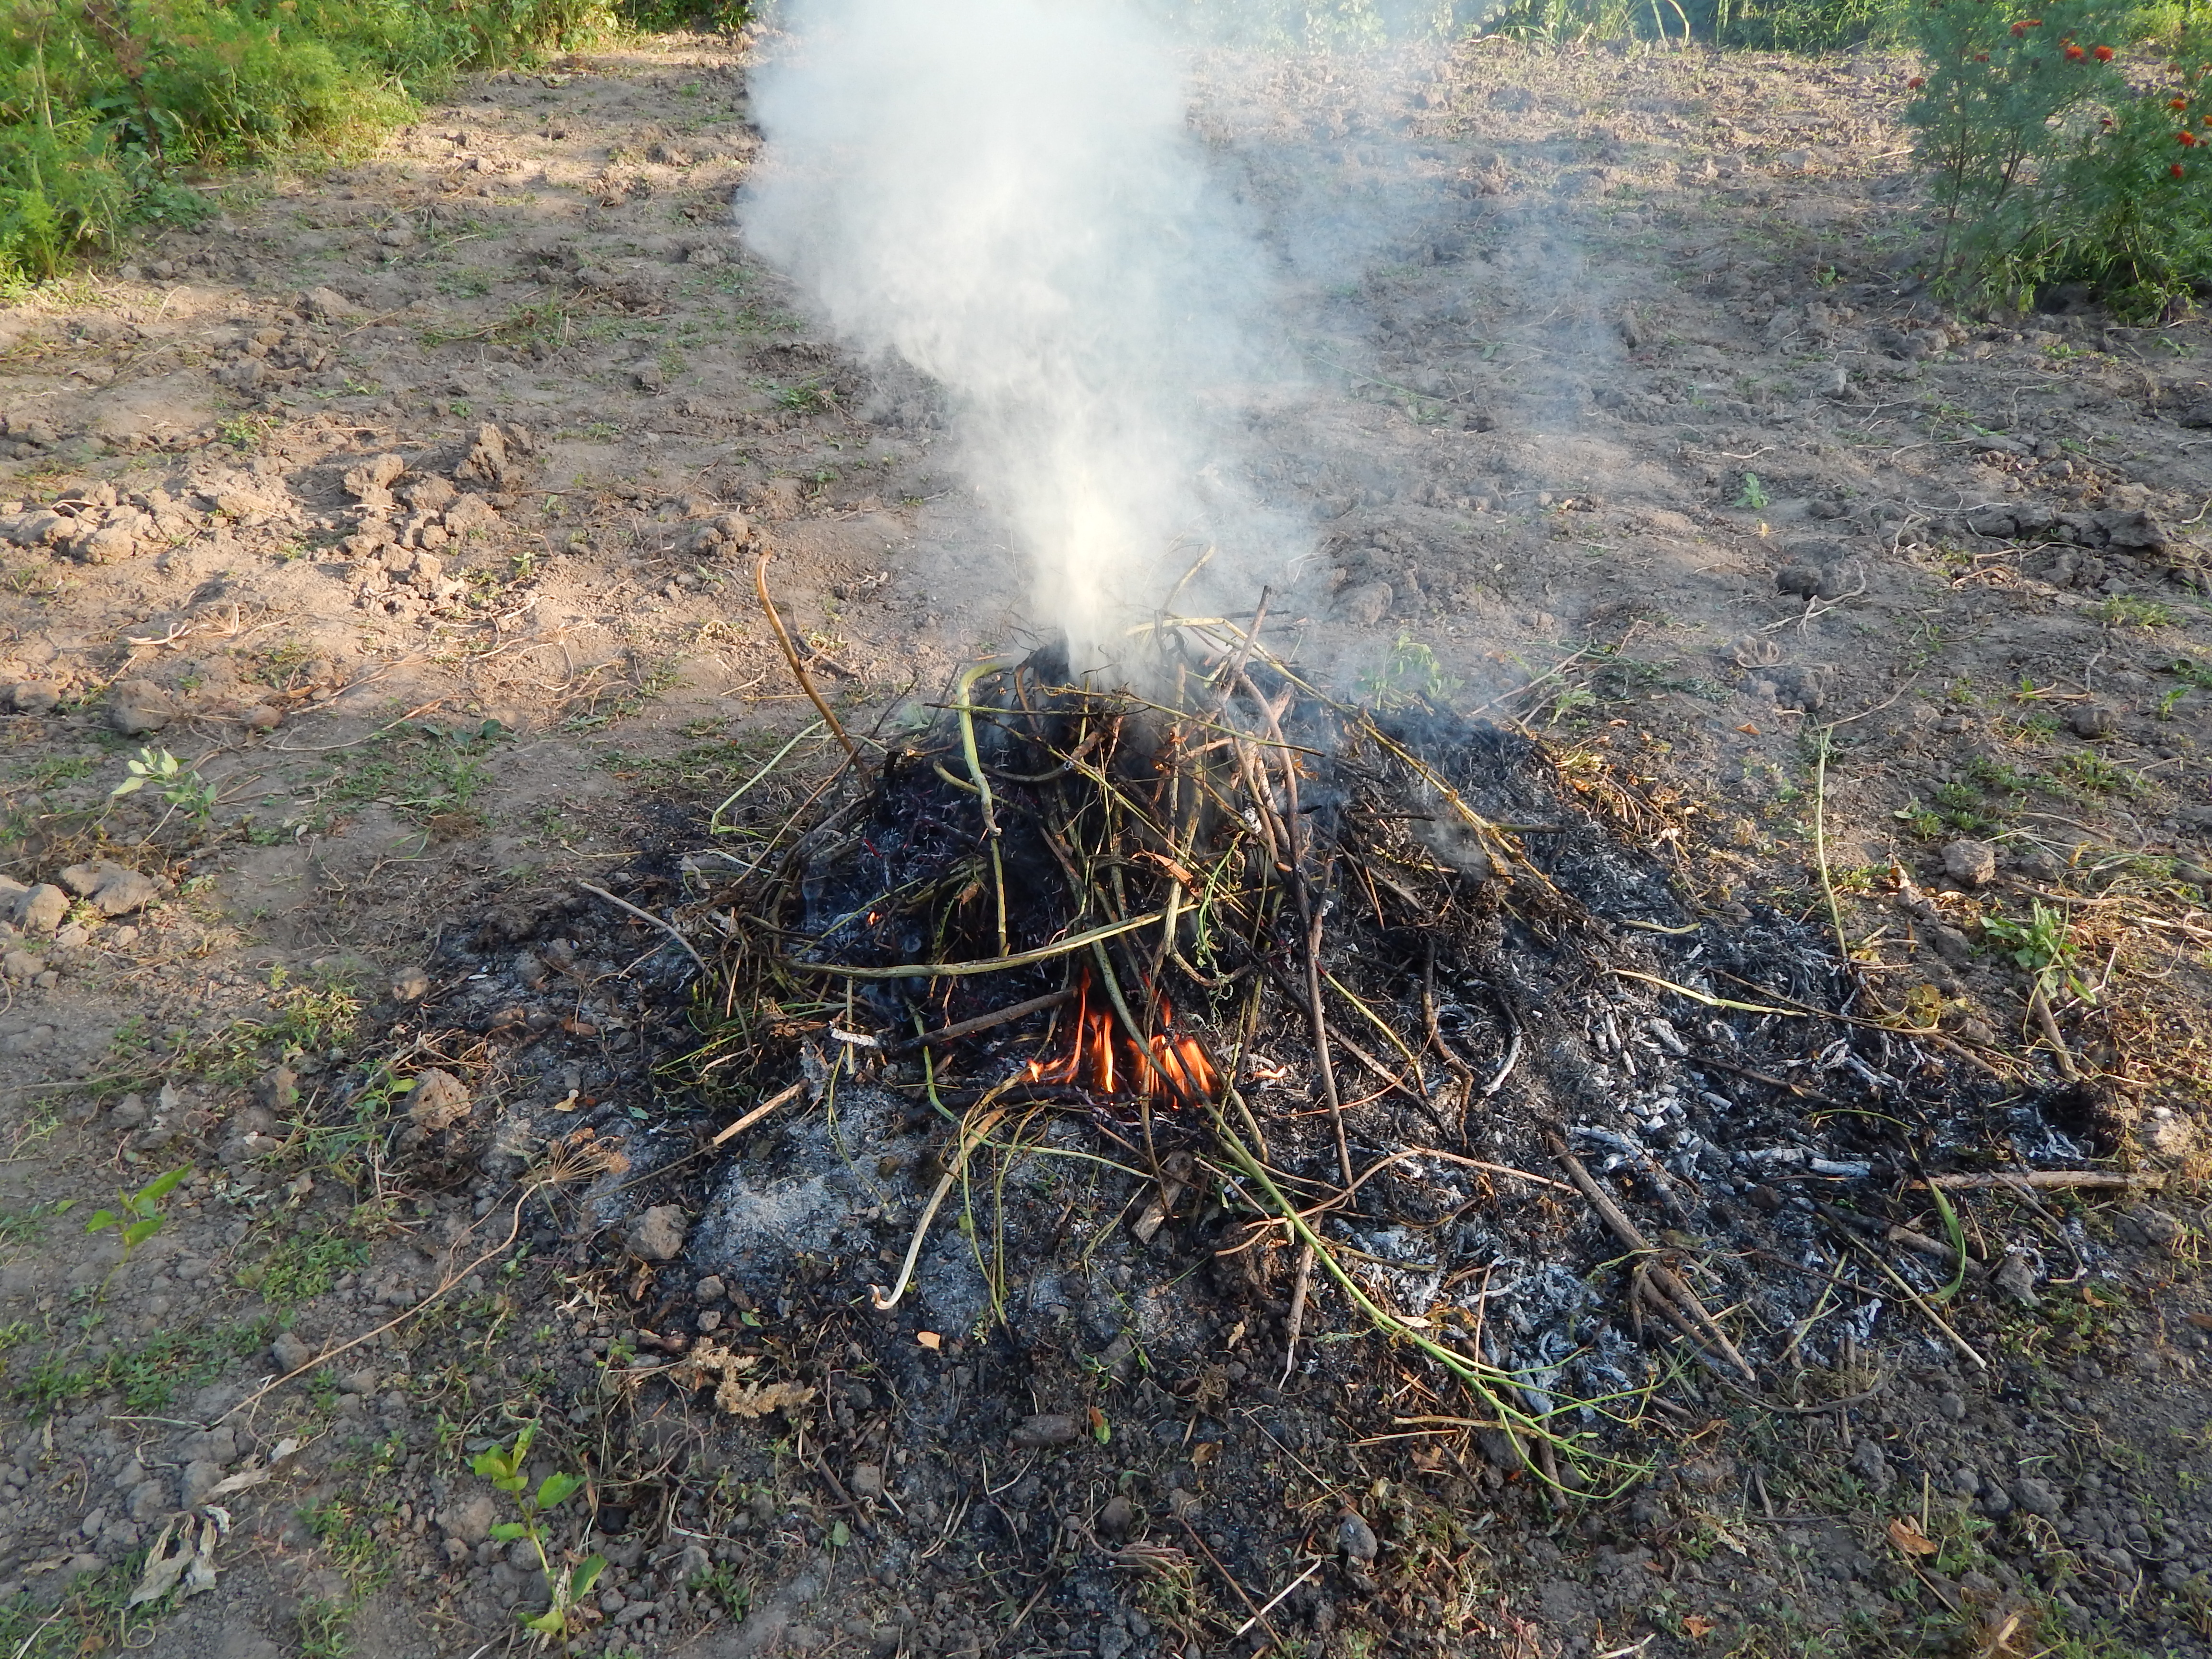
fire, night, firewood, bonfire, survival, ritual, dry, huge, burning, nature, wood, fires, campfire, light, outdoor, smoke, flame, burn, branches, forest, picnic, twigs, geological phenomenon, soil, grass, tree, shrubland, plant community